Lorgnette

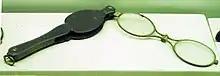
Folding set of Lorgnette spectacles, Bedford Museum, Bedford.

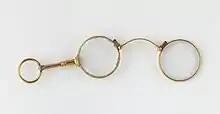
Lorgnette used by David Scott Mitchell

A lorgnette is a pair of spectacles with a handle, used to hold them in place, rather than fitting over the ears or nose. The word "lorgnette" is derived from the French "lorgner", to take a sidelong look at, and Middle French, from "lorgne", squinting. Their precise origin is debated: some sources describe English scientist George Adams the elder as their inventor, while others cite his son George Adams the younger.